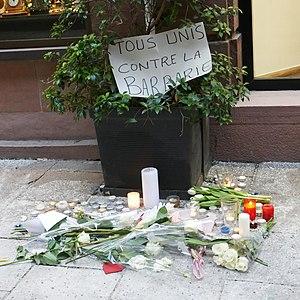
Fusillade de Strasbourg 2018